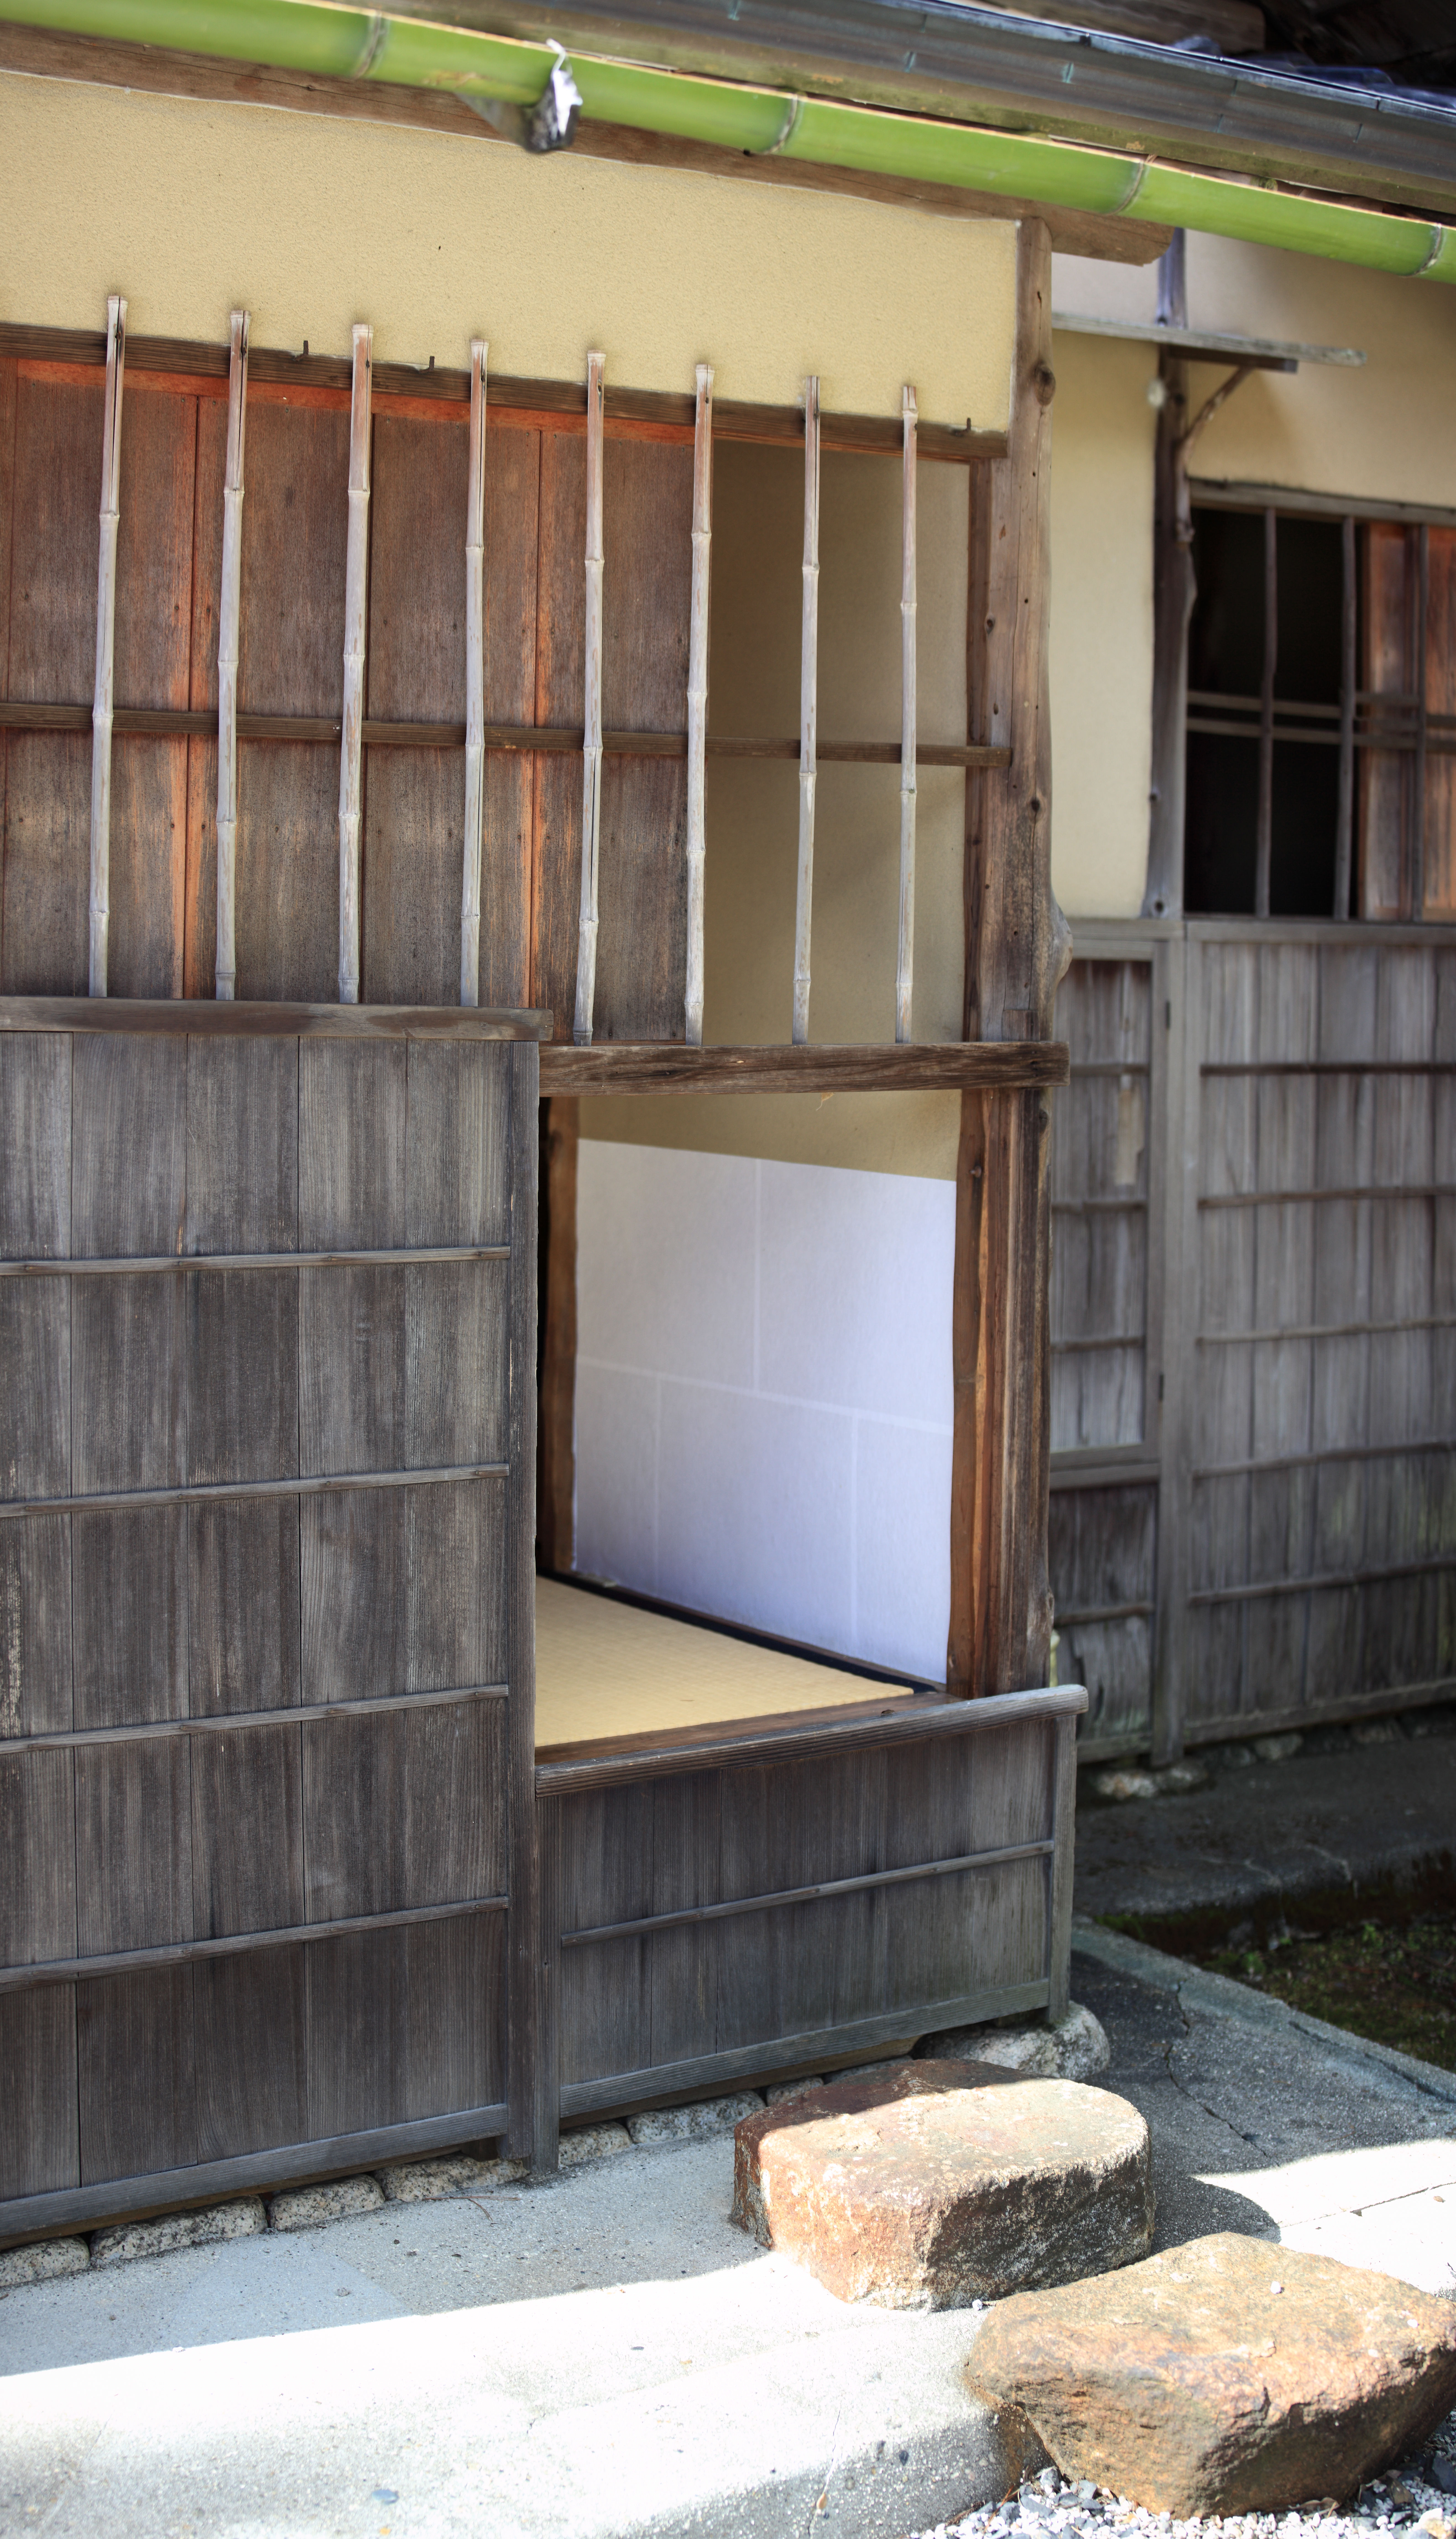
wood, house, tea, window, home, wall, shed, porch, panorama, high, entrance, cottage, facade, property, interior design, cool image, japanese, shrine, tochigi, photomerge, 5d, style, hires, i, markii, guest, pano, hi, res, resolution, stitch, kanuma, furuminejinja, kohohen, chashitsu, chashitu, window covering, outdoor structure